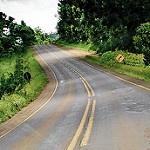
Scene: Outdoor